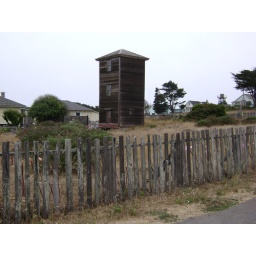
old water tower in Mendicino